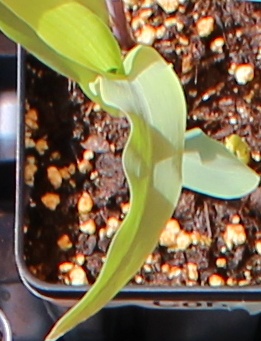
Label: Corn